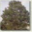
Label: oak_tree